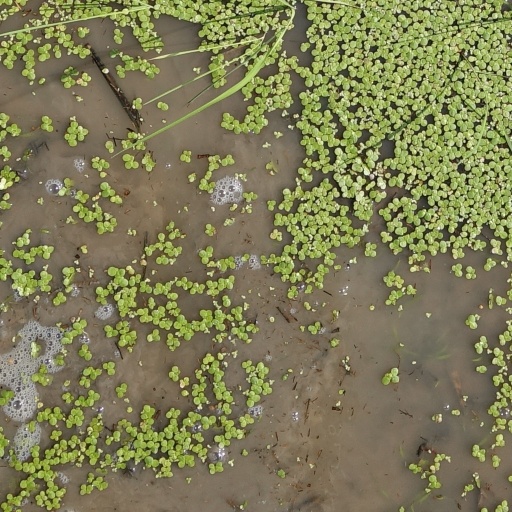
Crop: rice